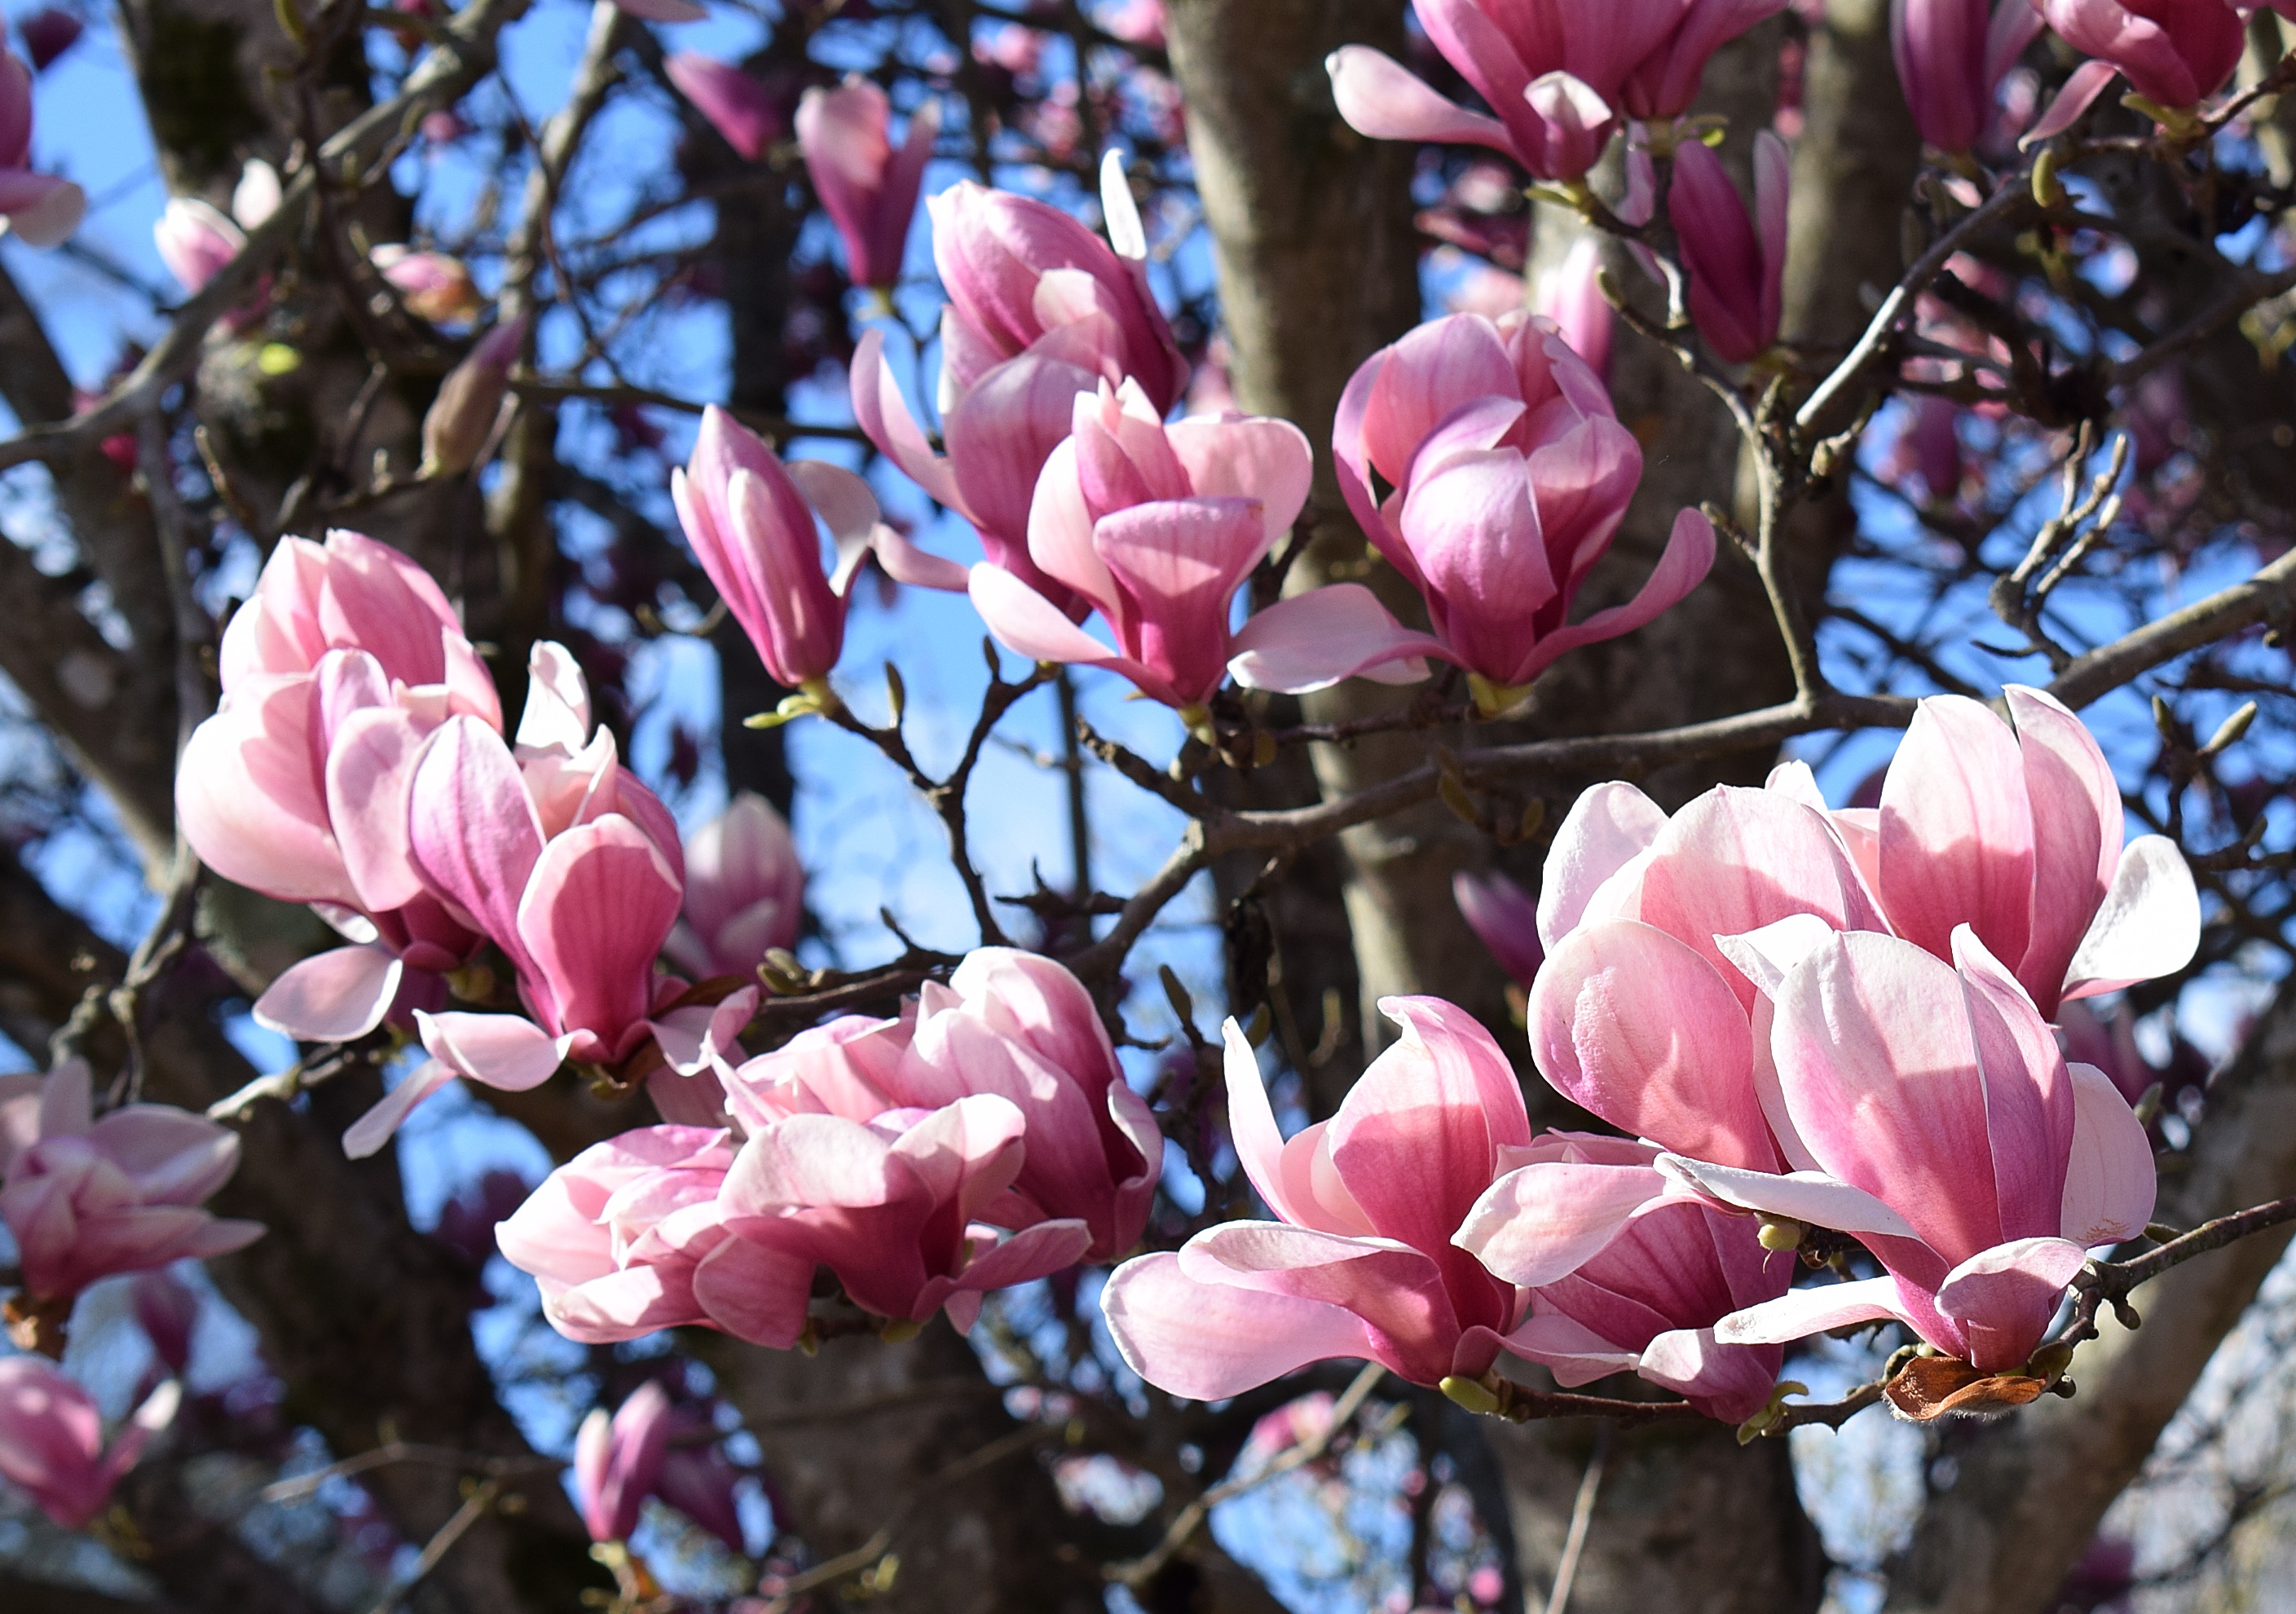
tree, nature, branch, blossom, plant, flower, petal, bloom, spring, botany, garden, pink, flora, shrub, magnolia, fragrant, flowering plant, land plant, magnolia family, pink magnolia